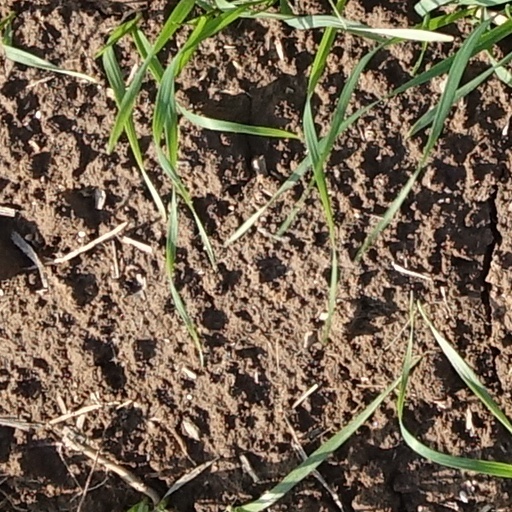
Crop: wheat